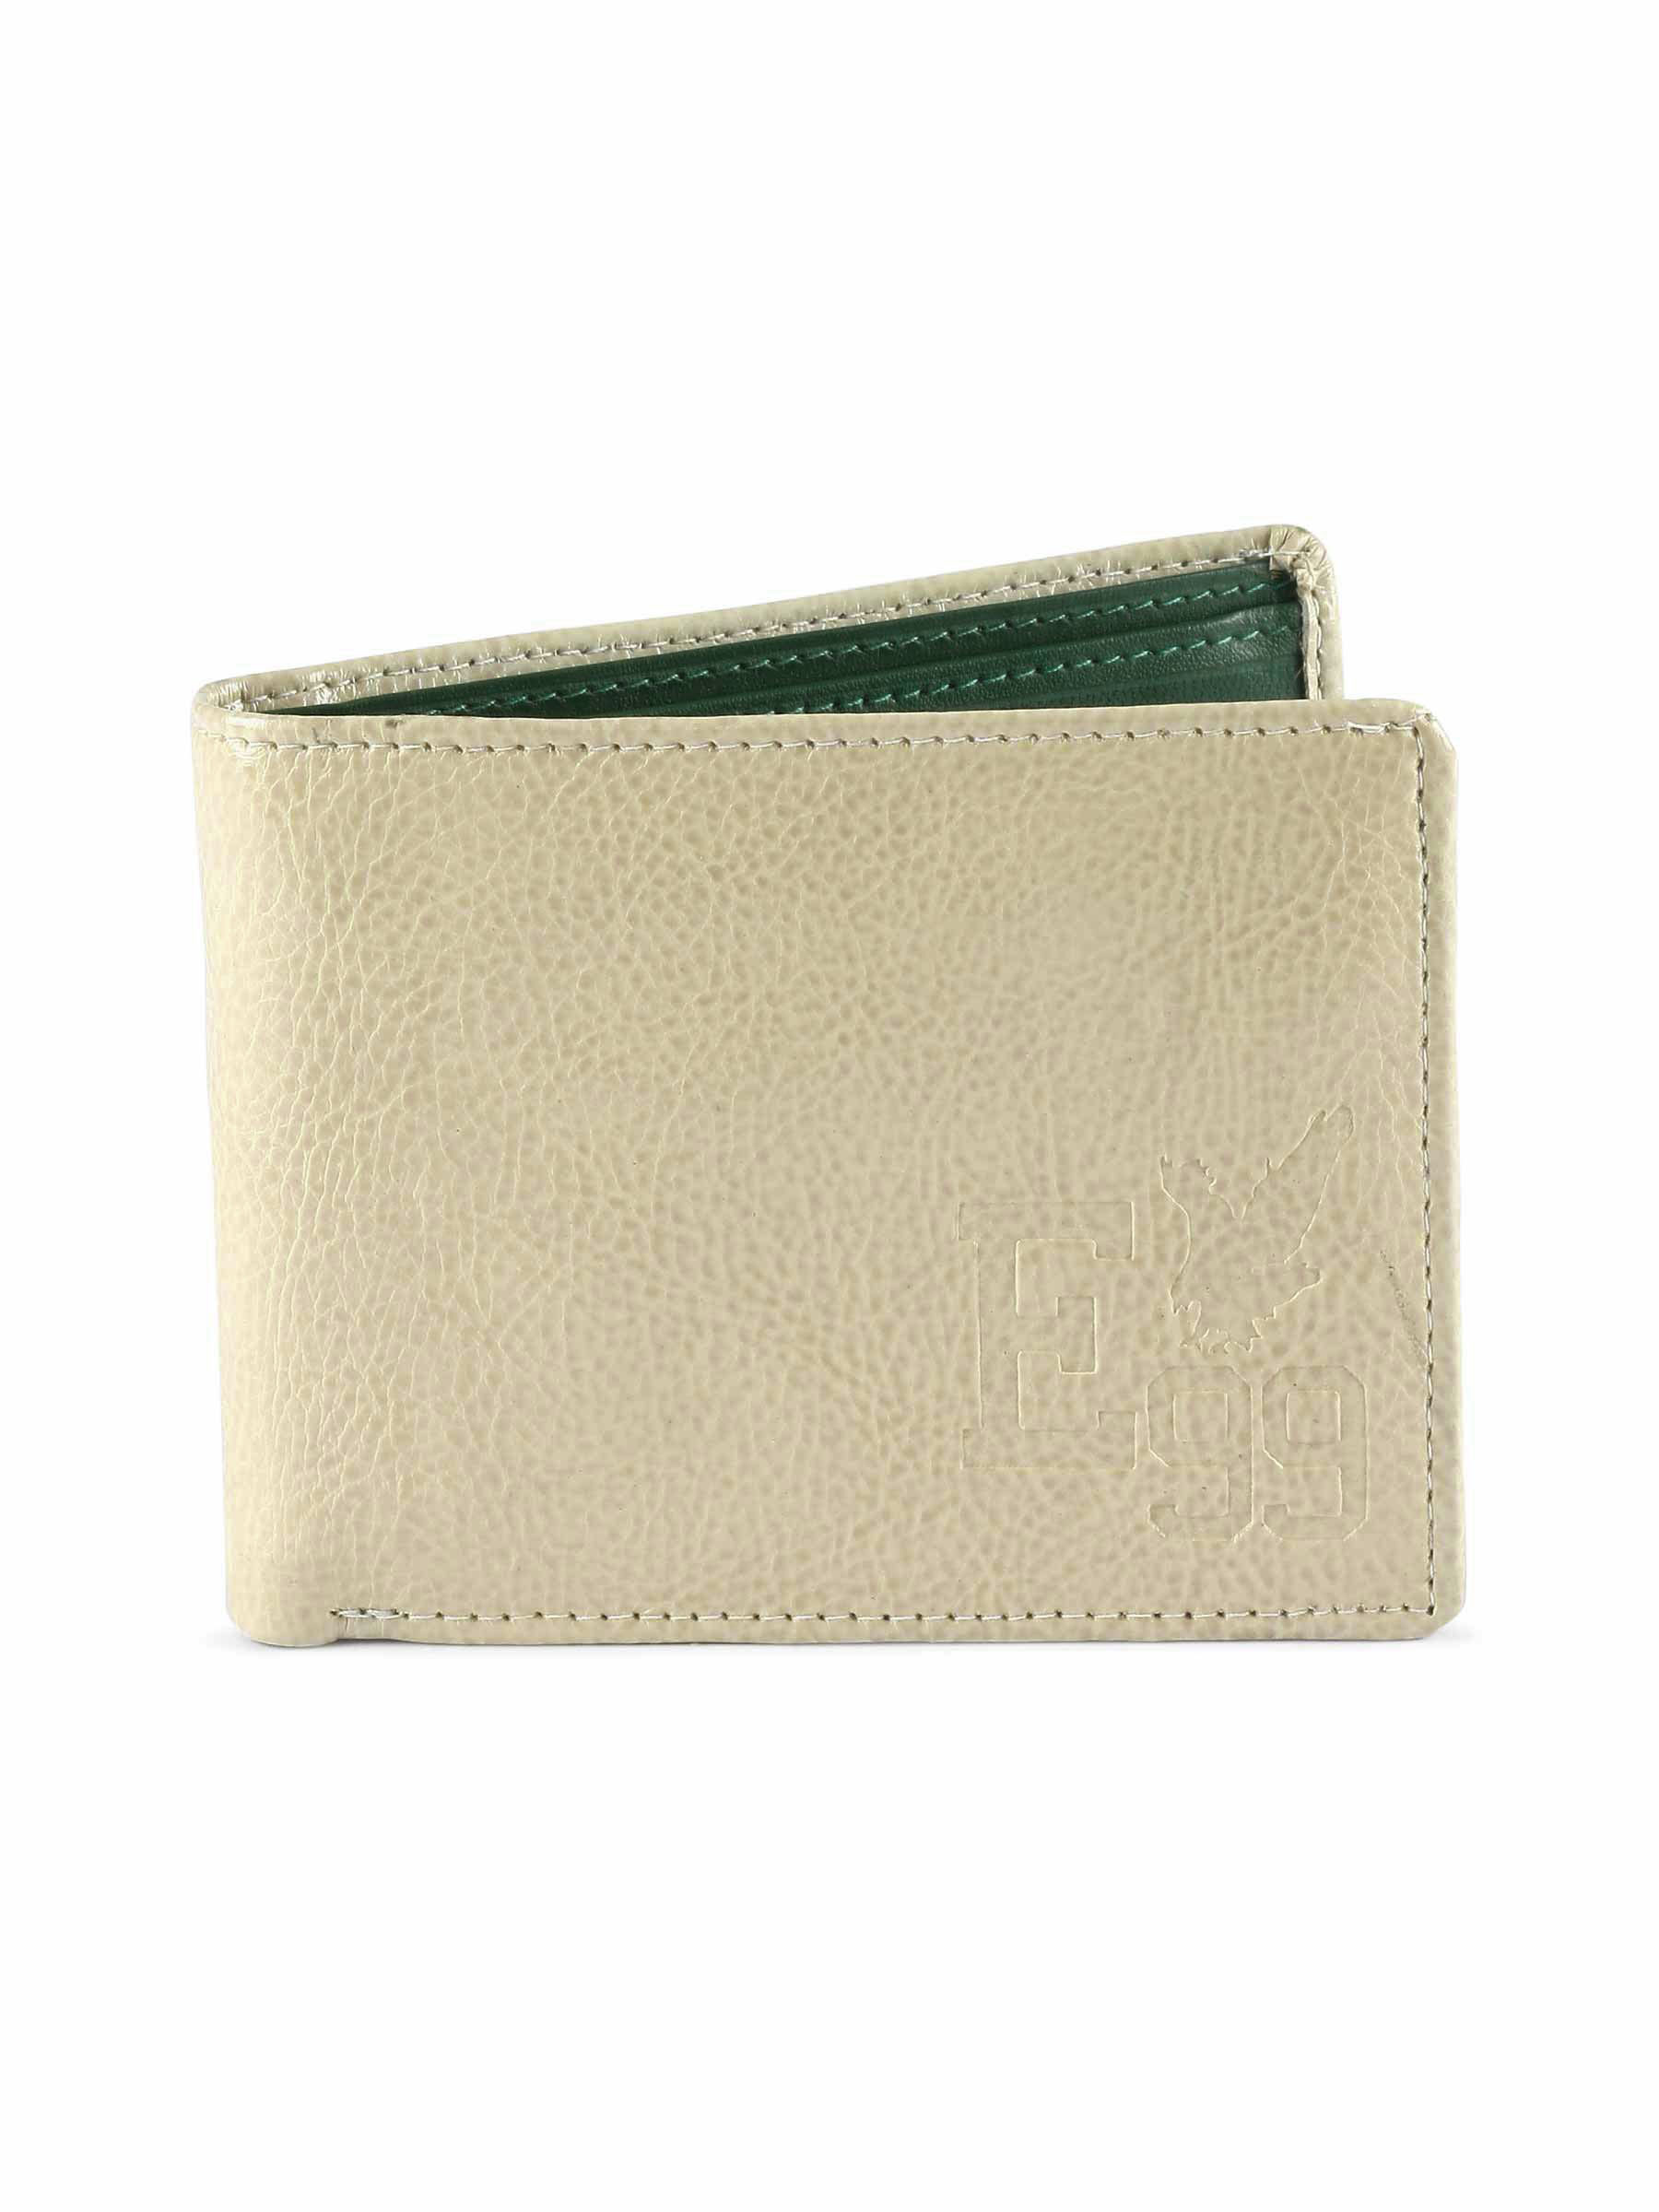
Peter England Men Elements Beige Wallet
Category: Accessories / Wallets / Wallets
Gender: Men
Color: Beige
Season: Fall 2009
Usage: Casual